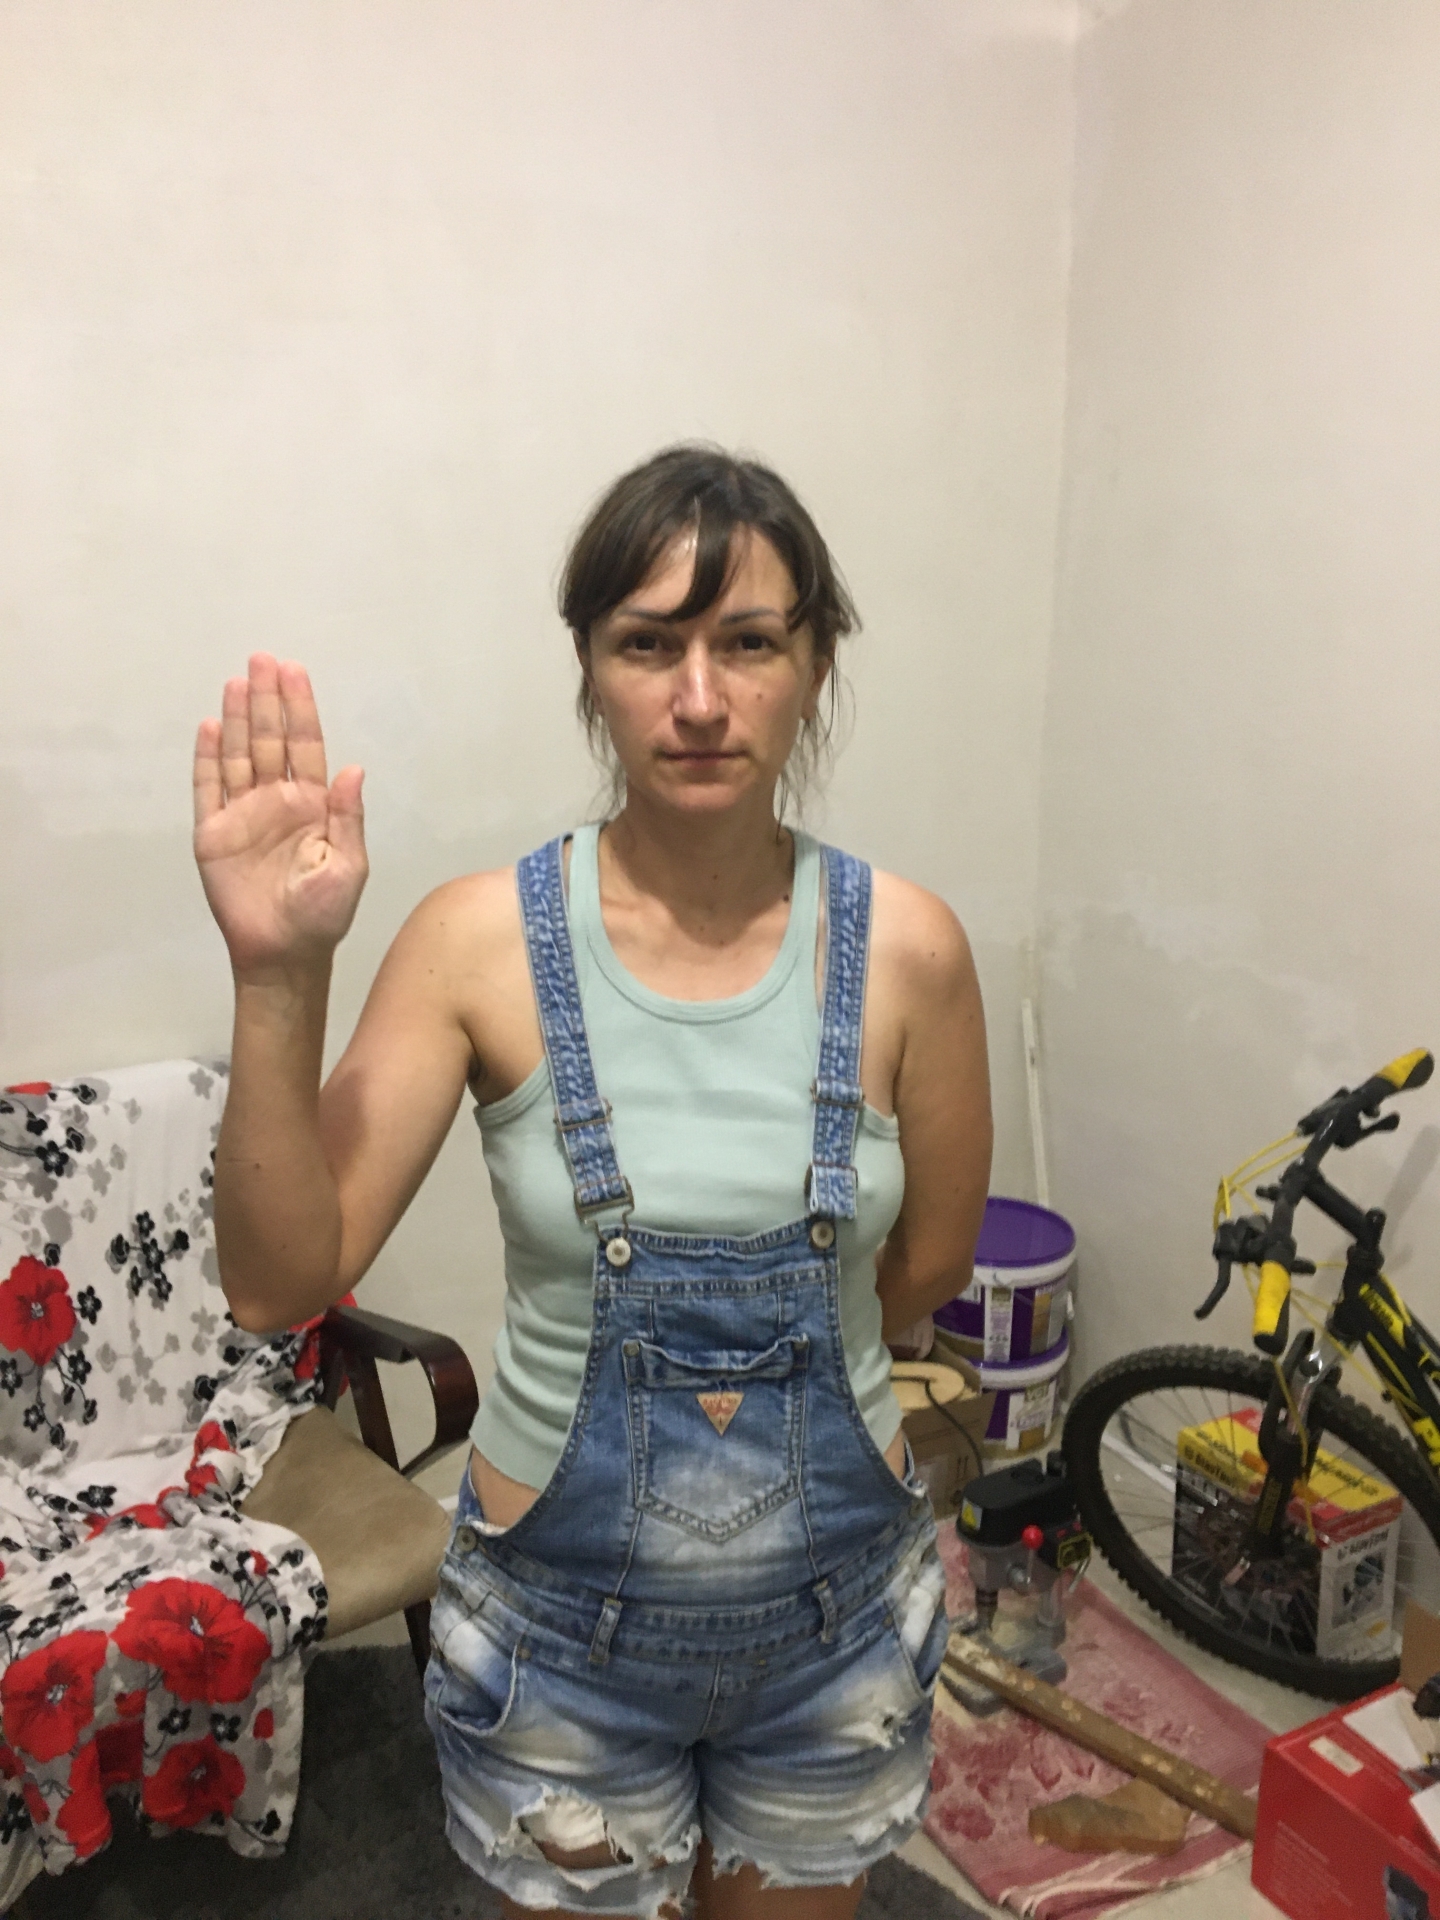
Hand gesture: stop